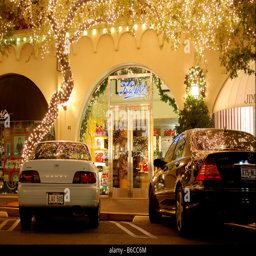
christmas lights in an expensive shopping center with cars parked in front of a store